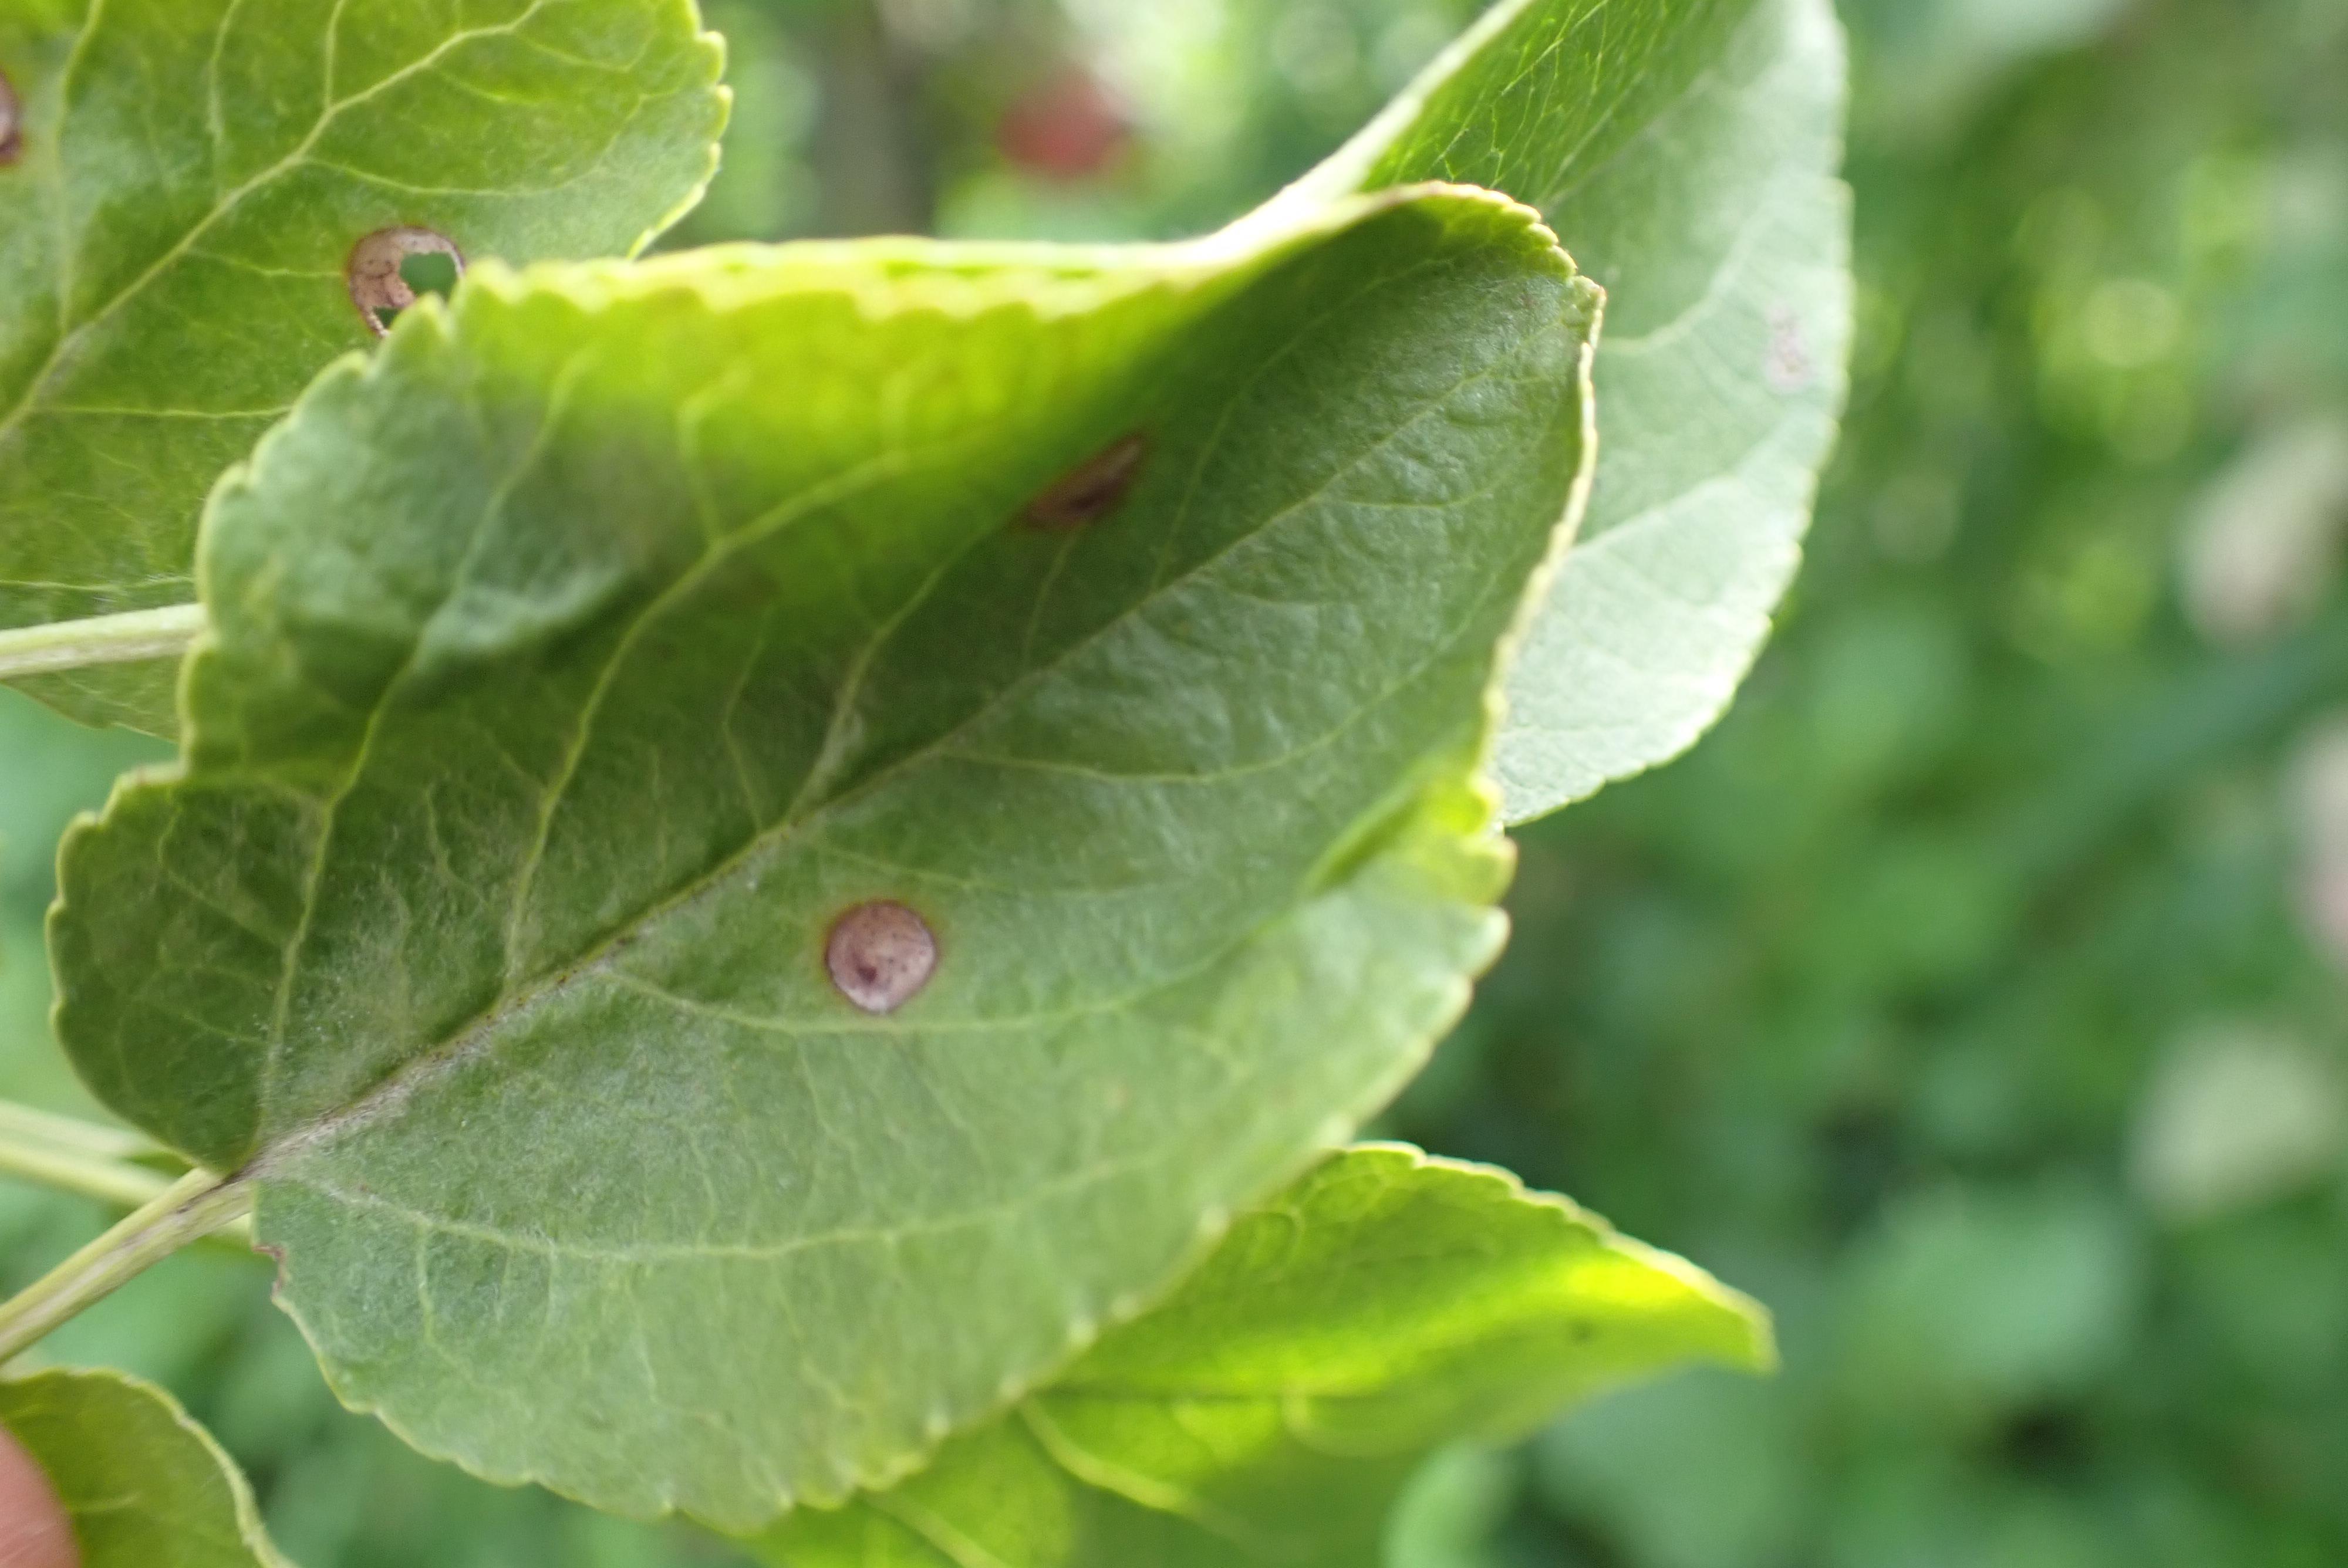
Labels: frog_eye_leaf_spot